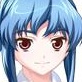
Portrait style: Anime Portrait